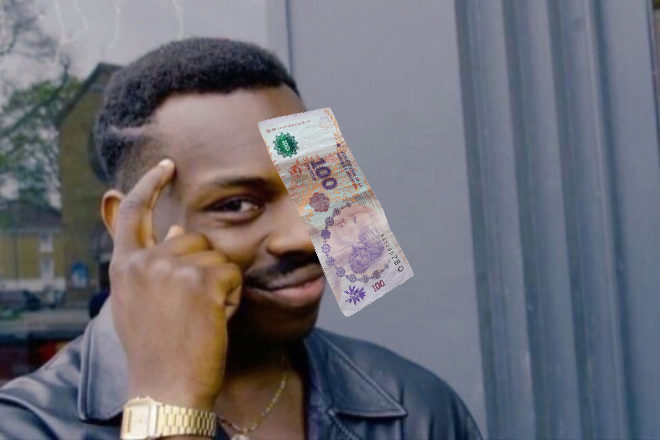
Denominación: 100